Genrikh Novozhilov

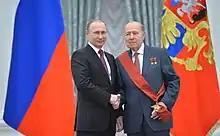
Novozhilov with Vladimir Putin on 10 March 2016, at the award of the Order "For Merit to the Fatherland" First Class

Novozhilov had been a corresponding member of the Academy of Sciences of the Soviet Union since 15 March 1979, and on 26 December 1984 he was elected a full member for his work in the separation of mechanics and control processes. His scientific work was related to "aerodynamic research, the reliability of complex structures, the development of fundamentally new approaches to the so-called manufacturability of the machines and mechanisms being developed". Novozhilov held some 150 patents on various design innovations, and on 23 June 1981 he was awarded his second Hero of Socialist Labour.